HMS Zebra (1815)

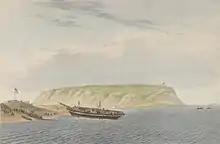
"Zebra" clearing out on 4 December 1840

On 26 September 1840, "Zebra" joined "Benbow" and the sixth rate to cover an attack on Tortosa. The boats carrying the landing party grounded on a reef while under fire. The boats of the landing party could not get off before the landing party had suffered eight killed and eighteen wounded. This attack too was essentially unsuccessful, with "Zebra" suffering three or four men wounded.